Liversidge v Anderson

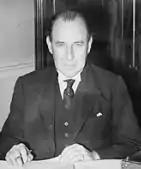
"Defendant:" Sir John Anderson, Home Secretary

Emergency powers in Regulation 18B of the Defence (General) Regulations 1939 permitted the Home Secretary to intern people if he had "reasonable cause" to believe that they had "hostile associations". Sir John Anderson exercised this power in respect of a man called Jack Perlzweig, who used the name Robert Liversidge, committing him to prison but giving no reason. On appeal, the case, joined with that of Ben Greene, reached the Appellate Committee of the House of Lords, the highest court of appeal. They had to decide whether the court could investigate the objective basis for the reasonable cause; in other words, could they evaluate the Home Secretary's actions on an objective standard, comparing them to that which might be taken by a reasonable man, or were they to measure them against the personal standard of the Secretary?